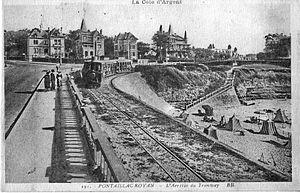
Carte postale ancienne éditée par BR n° 151 (Bloc Frères éditeurs à Bordeaux)
Royan /ʁwa.jɑ̃/ est une commune du Sud-Ouest de la France, située dans le département de la Charente-Maritime. Ses habitants sont appelés les Royannais et les Royannaises.
Le tramway de Royan est le nom de l'ancien tramways ayant fonctionné entre 1890 et 1945 à Royan, et de Saint-Georges-de-Didonne à la Grande-Côte de Saint-Palais-sur-Mer, dans le département de la Charente-Maritime.